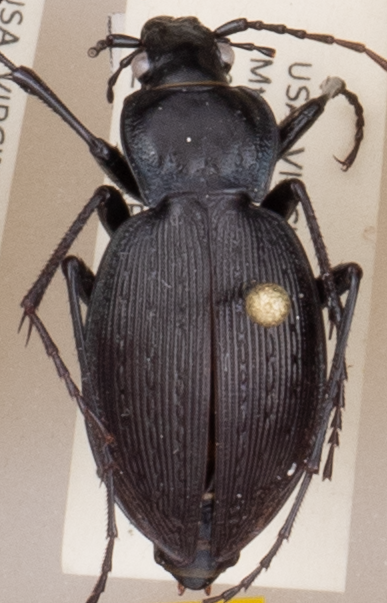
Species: Carabus goryi
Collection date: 2018-06-19
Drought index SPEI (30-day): -0.54
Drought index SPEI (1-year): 0.32
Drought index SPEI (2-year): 0.63